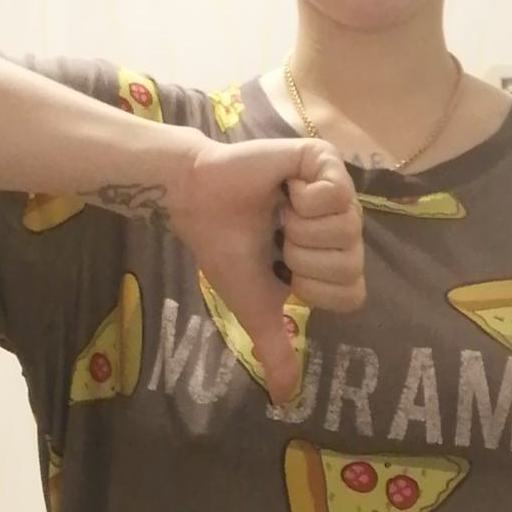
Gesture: dislike